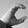
ASL letter: C